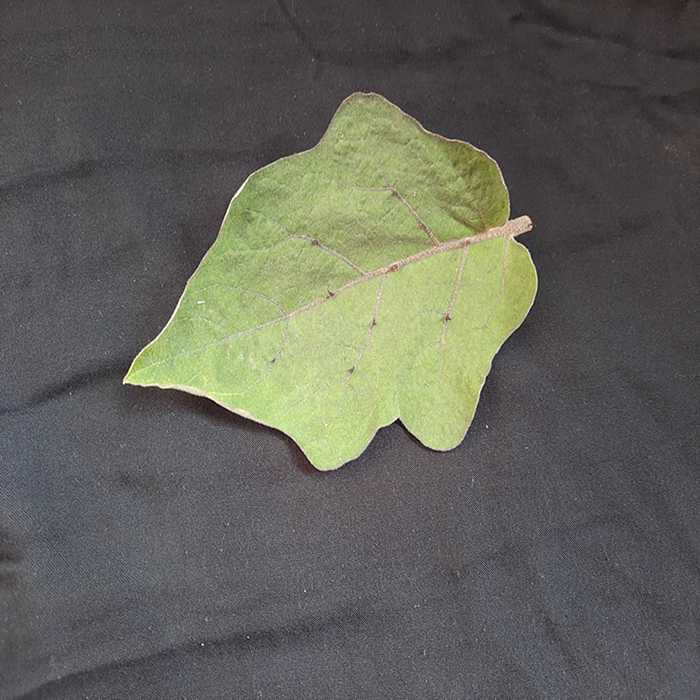
Plant: Eggplant
Label: Eggplant fresh leaf